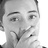
Emotion: surprise